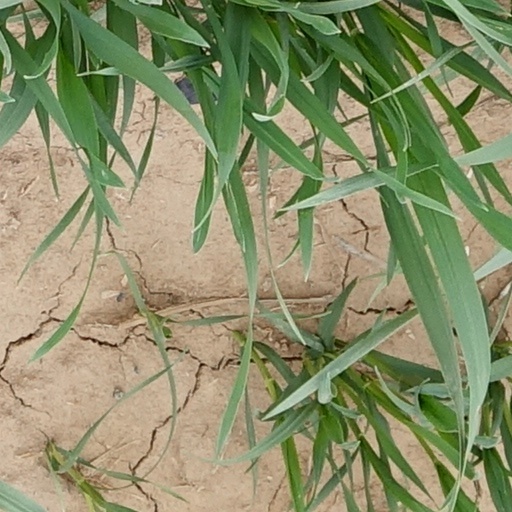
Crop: wheat